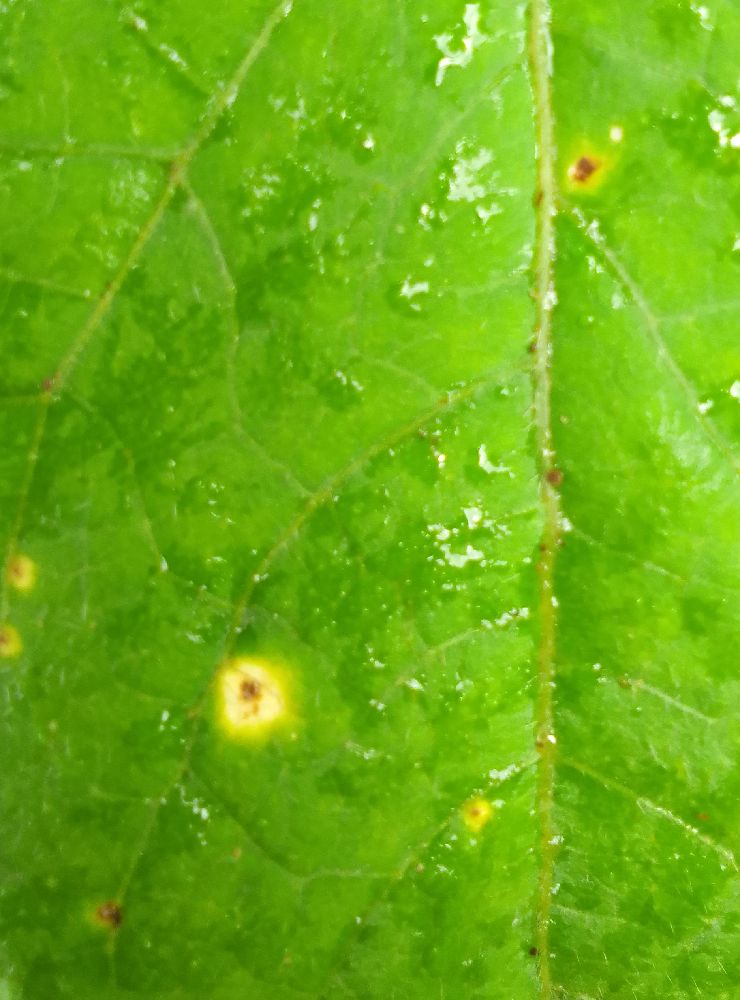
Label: rust